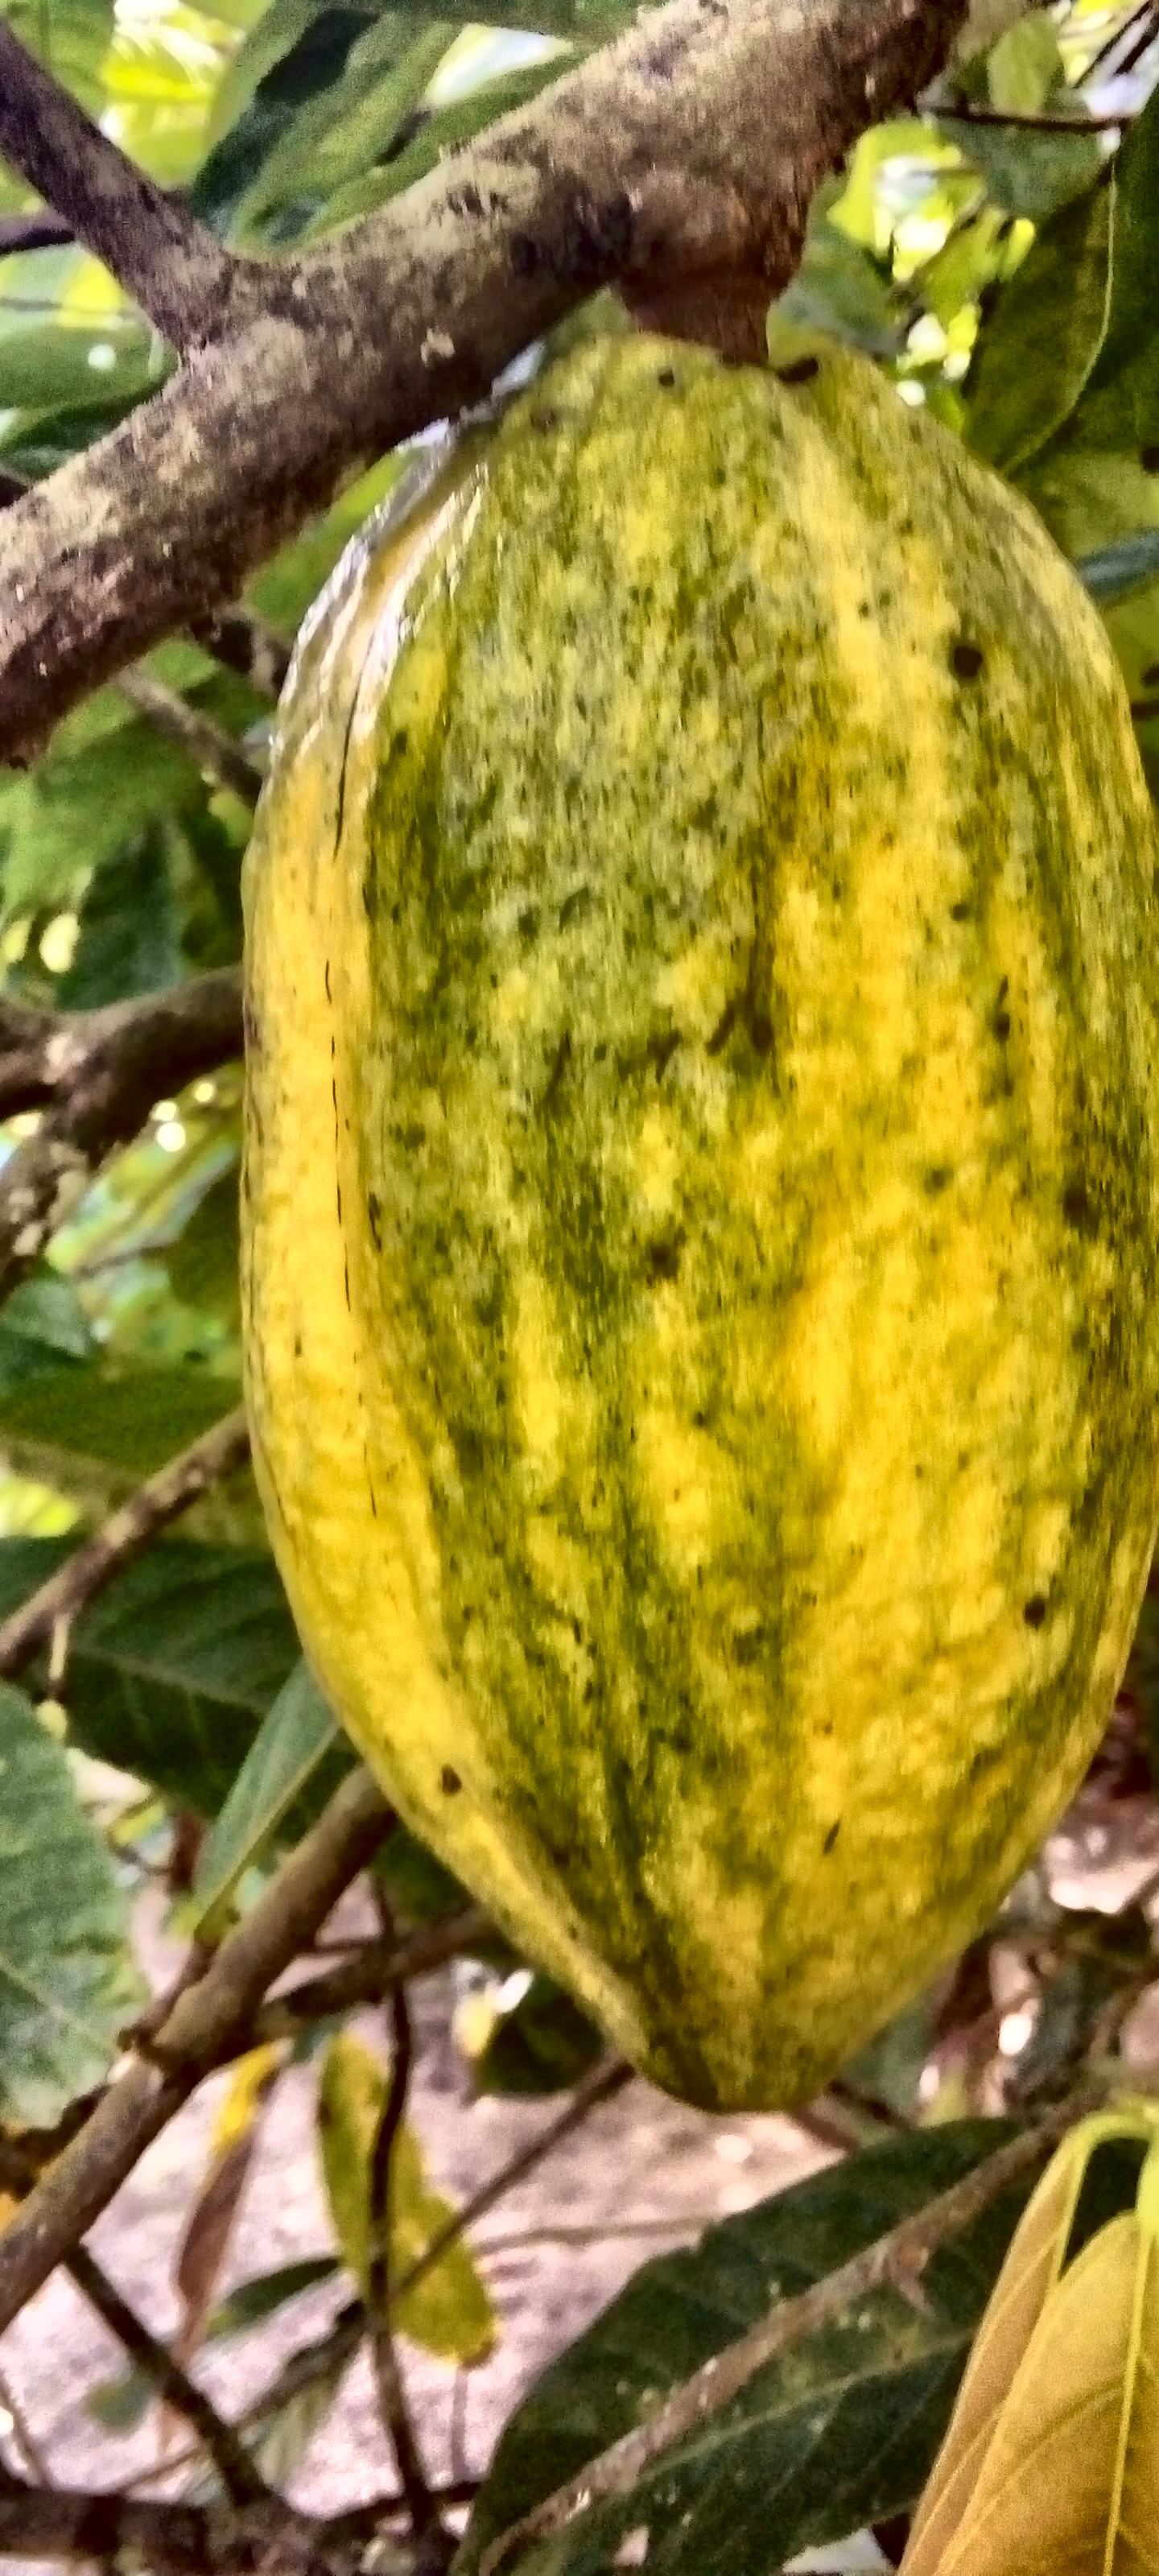
Maturity: mature
Variety: Guiana